Question: Please indicate a possible affordance area of the hold_book that can be used for holding
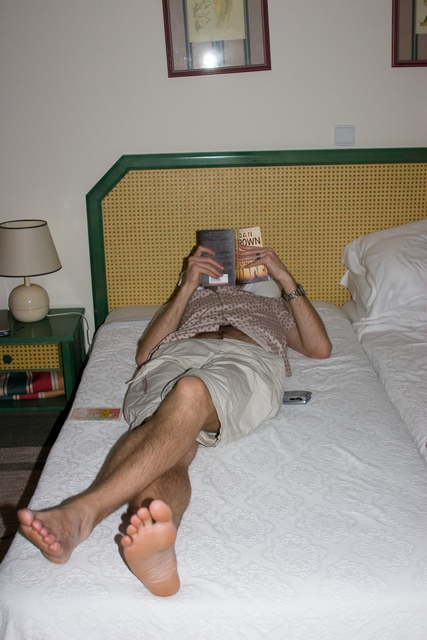
Answer: [193.149, 220.351, 273.149, 293.333]